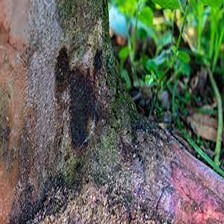
Label: stem_cracking_ gummosis